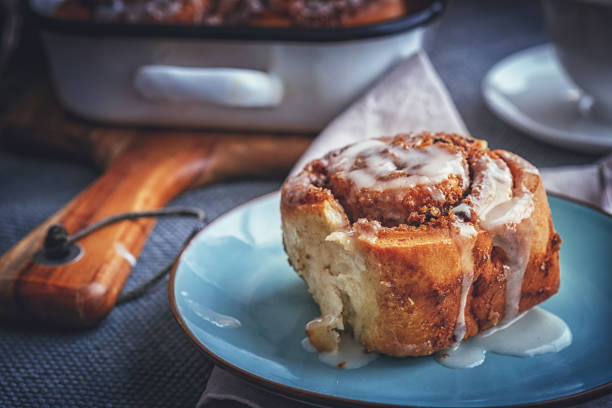
Label: Danish_Pastry